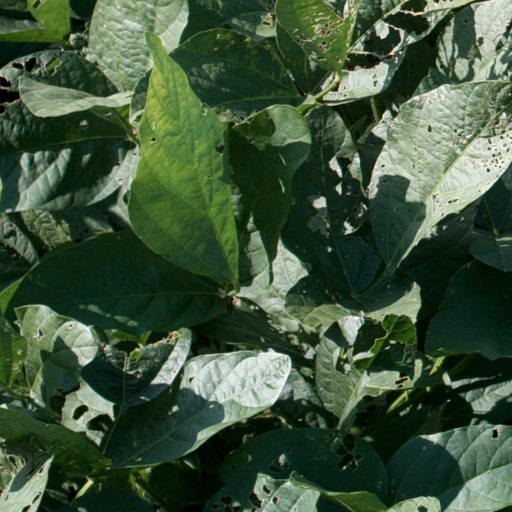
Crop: soybean